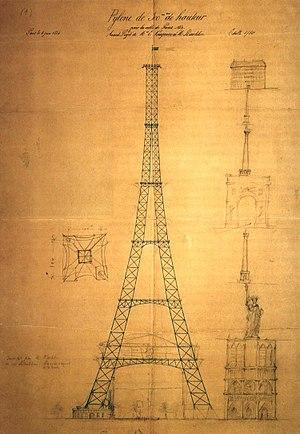
L'histoire de la tour Eiffel relate les origines et la construction du monument parisien.
La tour Eiffel est une tour de fer puddlé de 324 mètres de hauteur située à Paris, à l’extrémité nord-ouest du parc du Champ-de-Mars en bordure de la Seine dans le 7ᵉ arrondissement. Son adresse officielle est 5, avenue Anatole-France.
Maurice Koechlin, né le 8 mars 1856 à Buhl et mort le 14 janvier 1946 à Veytaux, est un ingénieur franco-suisse, concepteur de la structure de la tour Eiffel.
Toussaint Michel Émile Nouguier est un ingénieur et architecte français. Spécialiste de la charpente métallique, il est passé à la postérité en tant que concepteur de la Tour Eiffel.